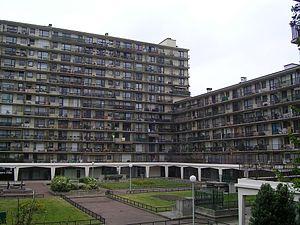
Rosny-sous-Bois [ʁonisubwɑ] est une commune française située à l'est de Paris, dans le département de la Seine-Saint-Denis en région Île-de-France. Ses habitants sont appelés les Rosnéens et les Rosnéennes.